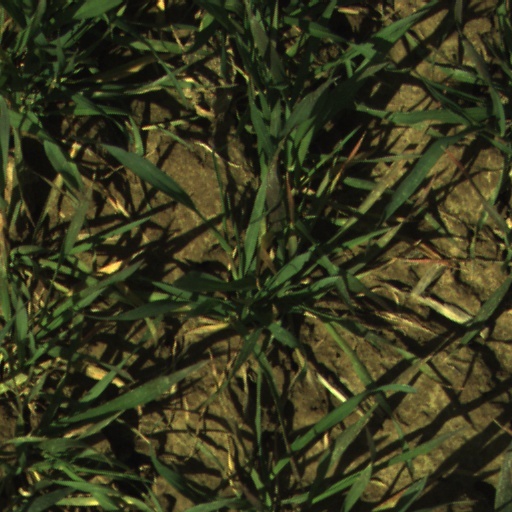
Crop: wheat